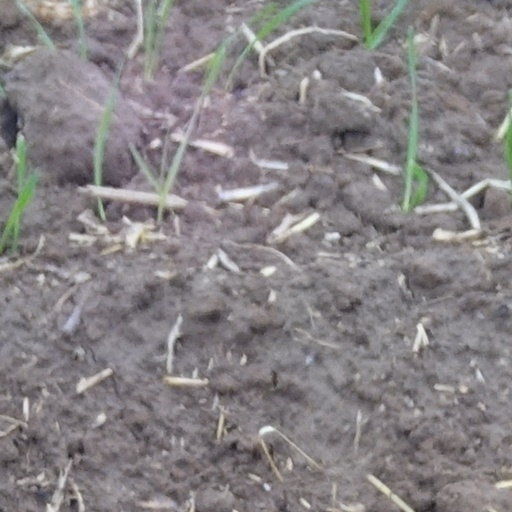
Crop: wheat